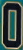
Number: 0